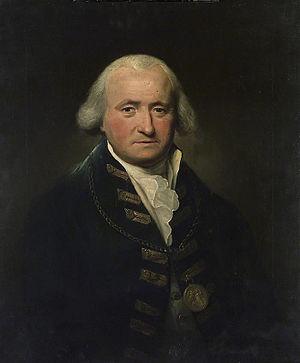
Le HMS Bellerophon est un navire de ligne de 3ᵉ rang de 74 canons construit pour la Royal Navy. Lancé en 1786, ce navire de classe Arrogant est actif au cours des guerres de la Révolution française et des guerres napoléoniennes, la plupart du temps sur des missions de blocus maritime ou d'escorte de convoi. Connu des marins comme le Billy Ruffian, il participe à trois combats notables : la bataille du 13 prairial an II, la bataille d'Aboukir et la bataille de Trafalgar. Il est le navire à bord duquel Napoléon Iᵉʳ finit par se rendre, mettant ainsi fin à près de 22 années de guerre continue avec la France.
La Naval Gold Medal est une médaille décernée entre 1793 et 1840 à des officiers supérieurs de la Royal Navy.